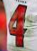
Number: 4